Banate of Bosnia

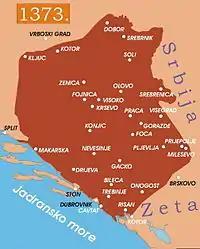

The anarchy escalated, and in February the following year, the magnates revolted against Tvrtko and dethroned him. He was replaced by his younger brother Vuk, Tvrtko and Jelena took refuge at the Hungarian royal court, where they were welcomed by Tvrtko's former enemy and overlord, King Louis. Tvrtko returned to Bosnia in March and reestablished control over a part of the country by the end of the month, including the areas of Donji Kraji, Rama (where he then resided), Hum, and Usora.